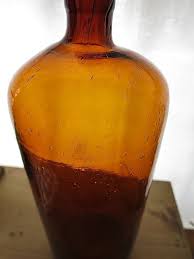
Label: glass